Wind generation potential in the United States

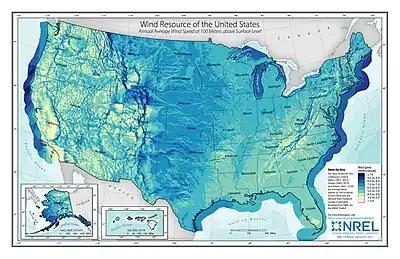
Average wind speeds at 100 meters

The wind generation potential in the United States far exceeds demand. North Dakota, the windiest state, has the capacity to install 200,000 MW at 50% capacity factor -high turbines. Texas, although not as windy, is larger, and has the capacity to install 250,000 MW at 50% capacity factor, and 1,757,355.6 MW of at least 35% capacity factor, capable of generating 6,696,500 GWh/year, more than all of the electricity generated in the United States in 2010.